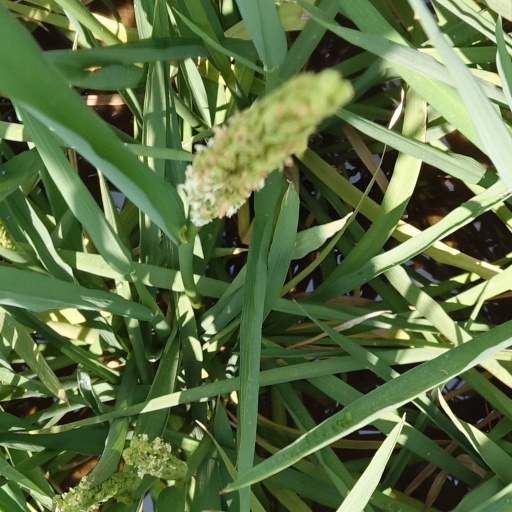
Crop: rice